Sakai Tadamochi

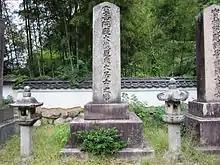
Grave of Sakai Tadamochi in Obama

Tadamochi was the fifth son of Sakai Tadaoto by a concubine, and became "daimyō" in 1740 on the death of his elder brother Sakai Tadaakira. His courtesy title was "Shuri-daiyu". His wife was a daughter of Matsudaira Sadanori of Takada Domain.